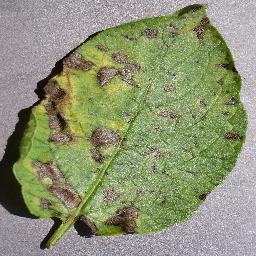
Etiqueta: Tizon_Temprano